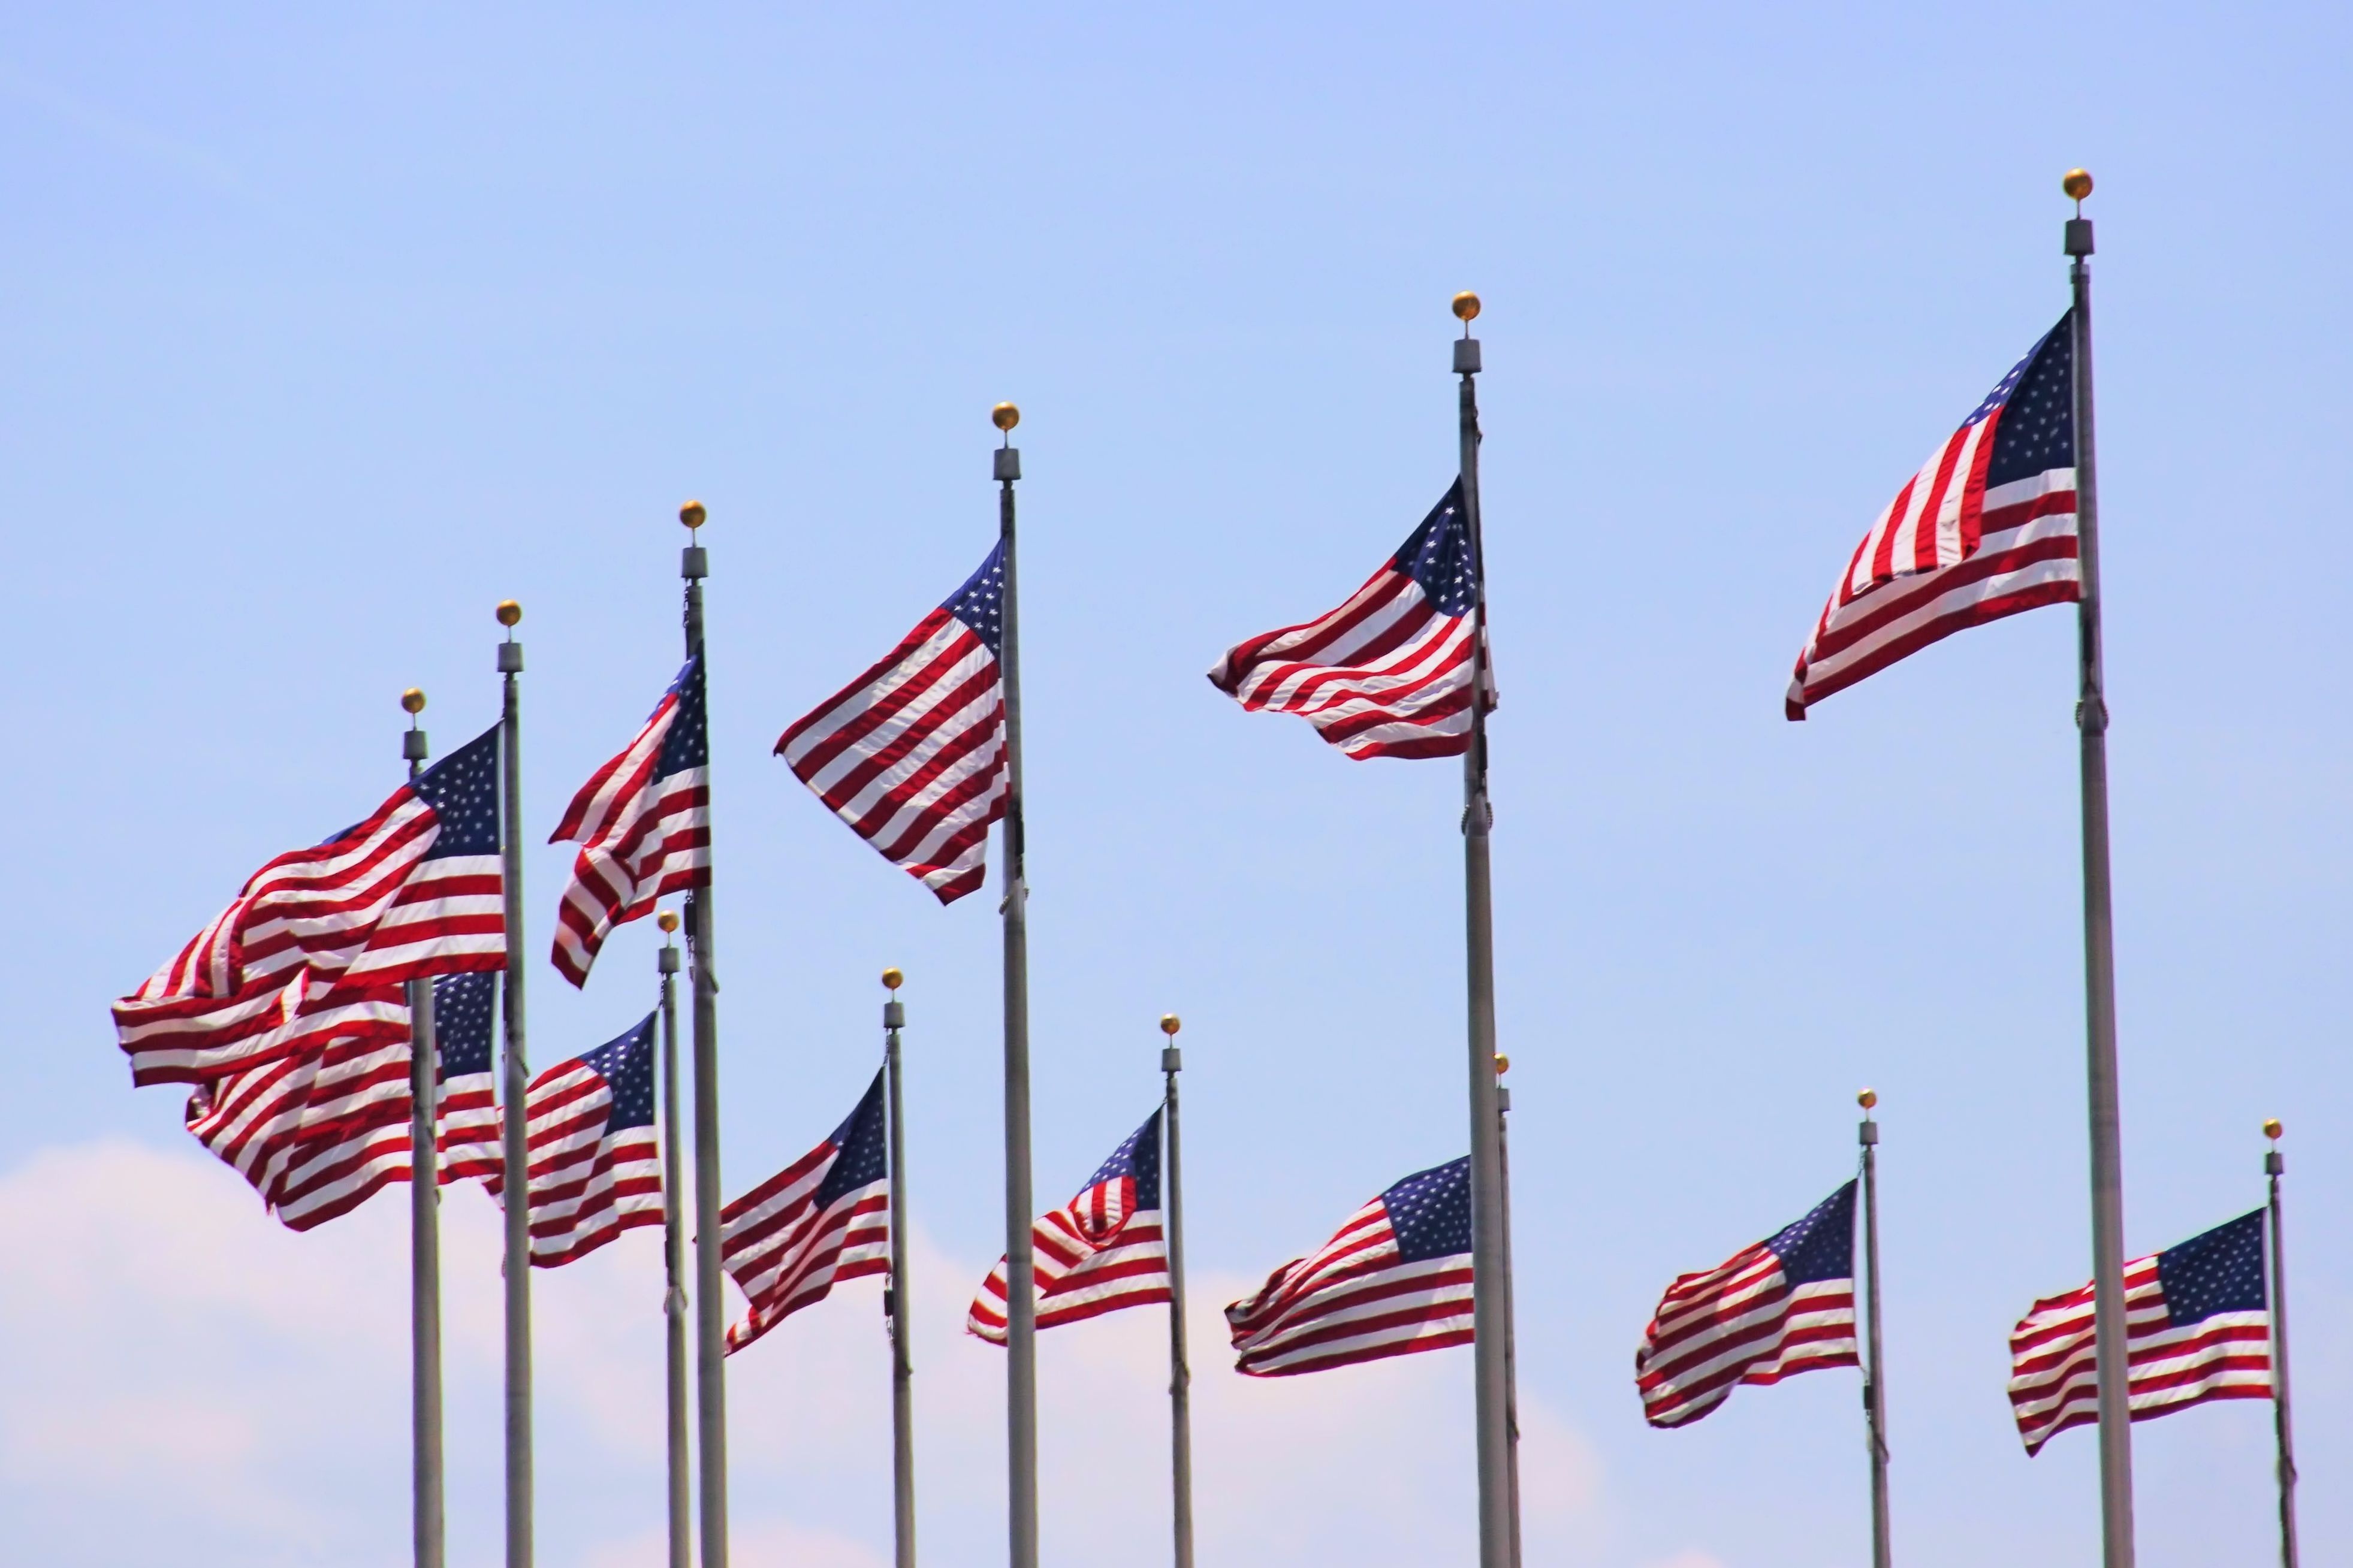
white, wind, red, symbol, banner, flag, american flag, blue, freedom, patriotism, national, american, stars, stripes, liberty, united, us, glory, nation, independence, red flag, states, patriotic, democracy, symbolic, flag of the united states